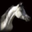
Label: horse